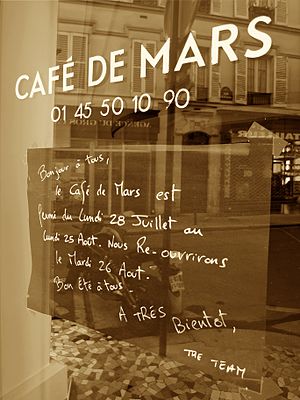
Sommerferie
Parisisk café holder sommerferielukket
Sommerferien er den ferie, der ligger i årets sommerperiode. For folkeskoleelever varer den ofte seks til syv uger. På nogle arbejdsplader er der tvungen sommerferie eller fastlagt ferieperiode, mens der på andre arbejdspladser ikke er indlagt nogen ferie, og medarbejderne selv må tage ferie.